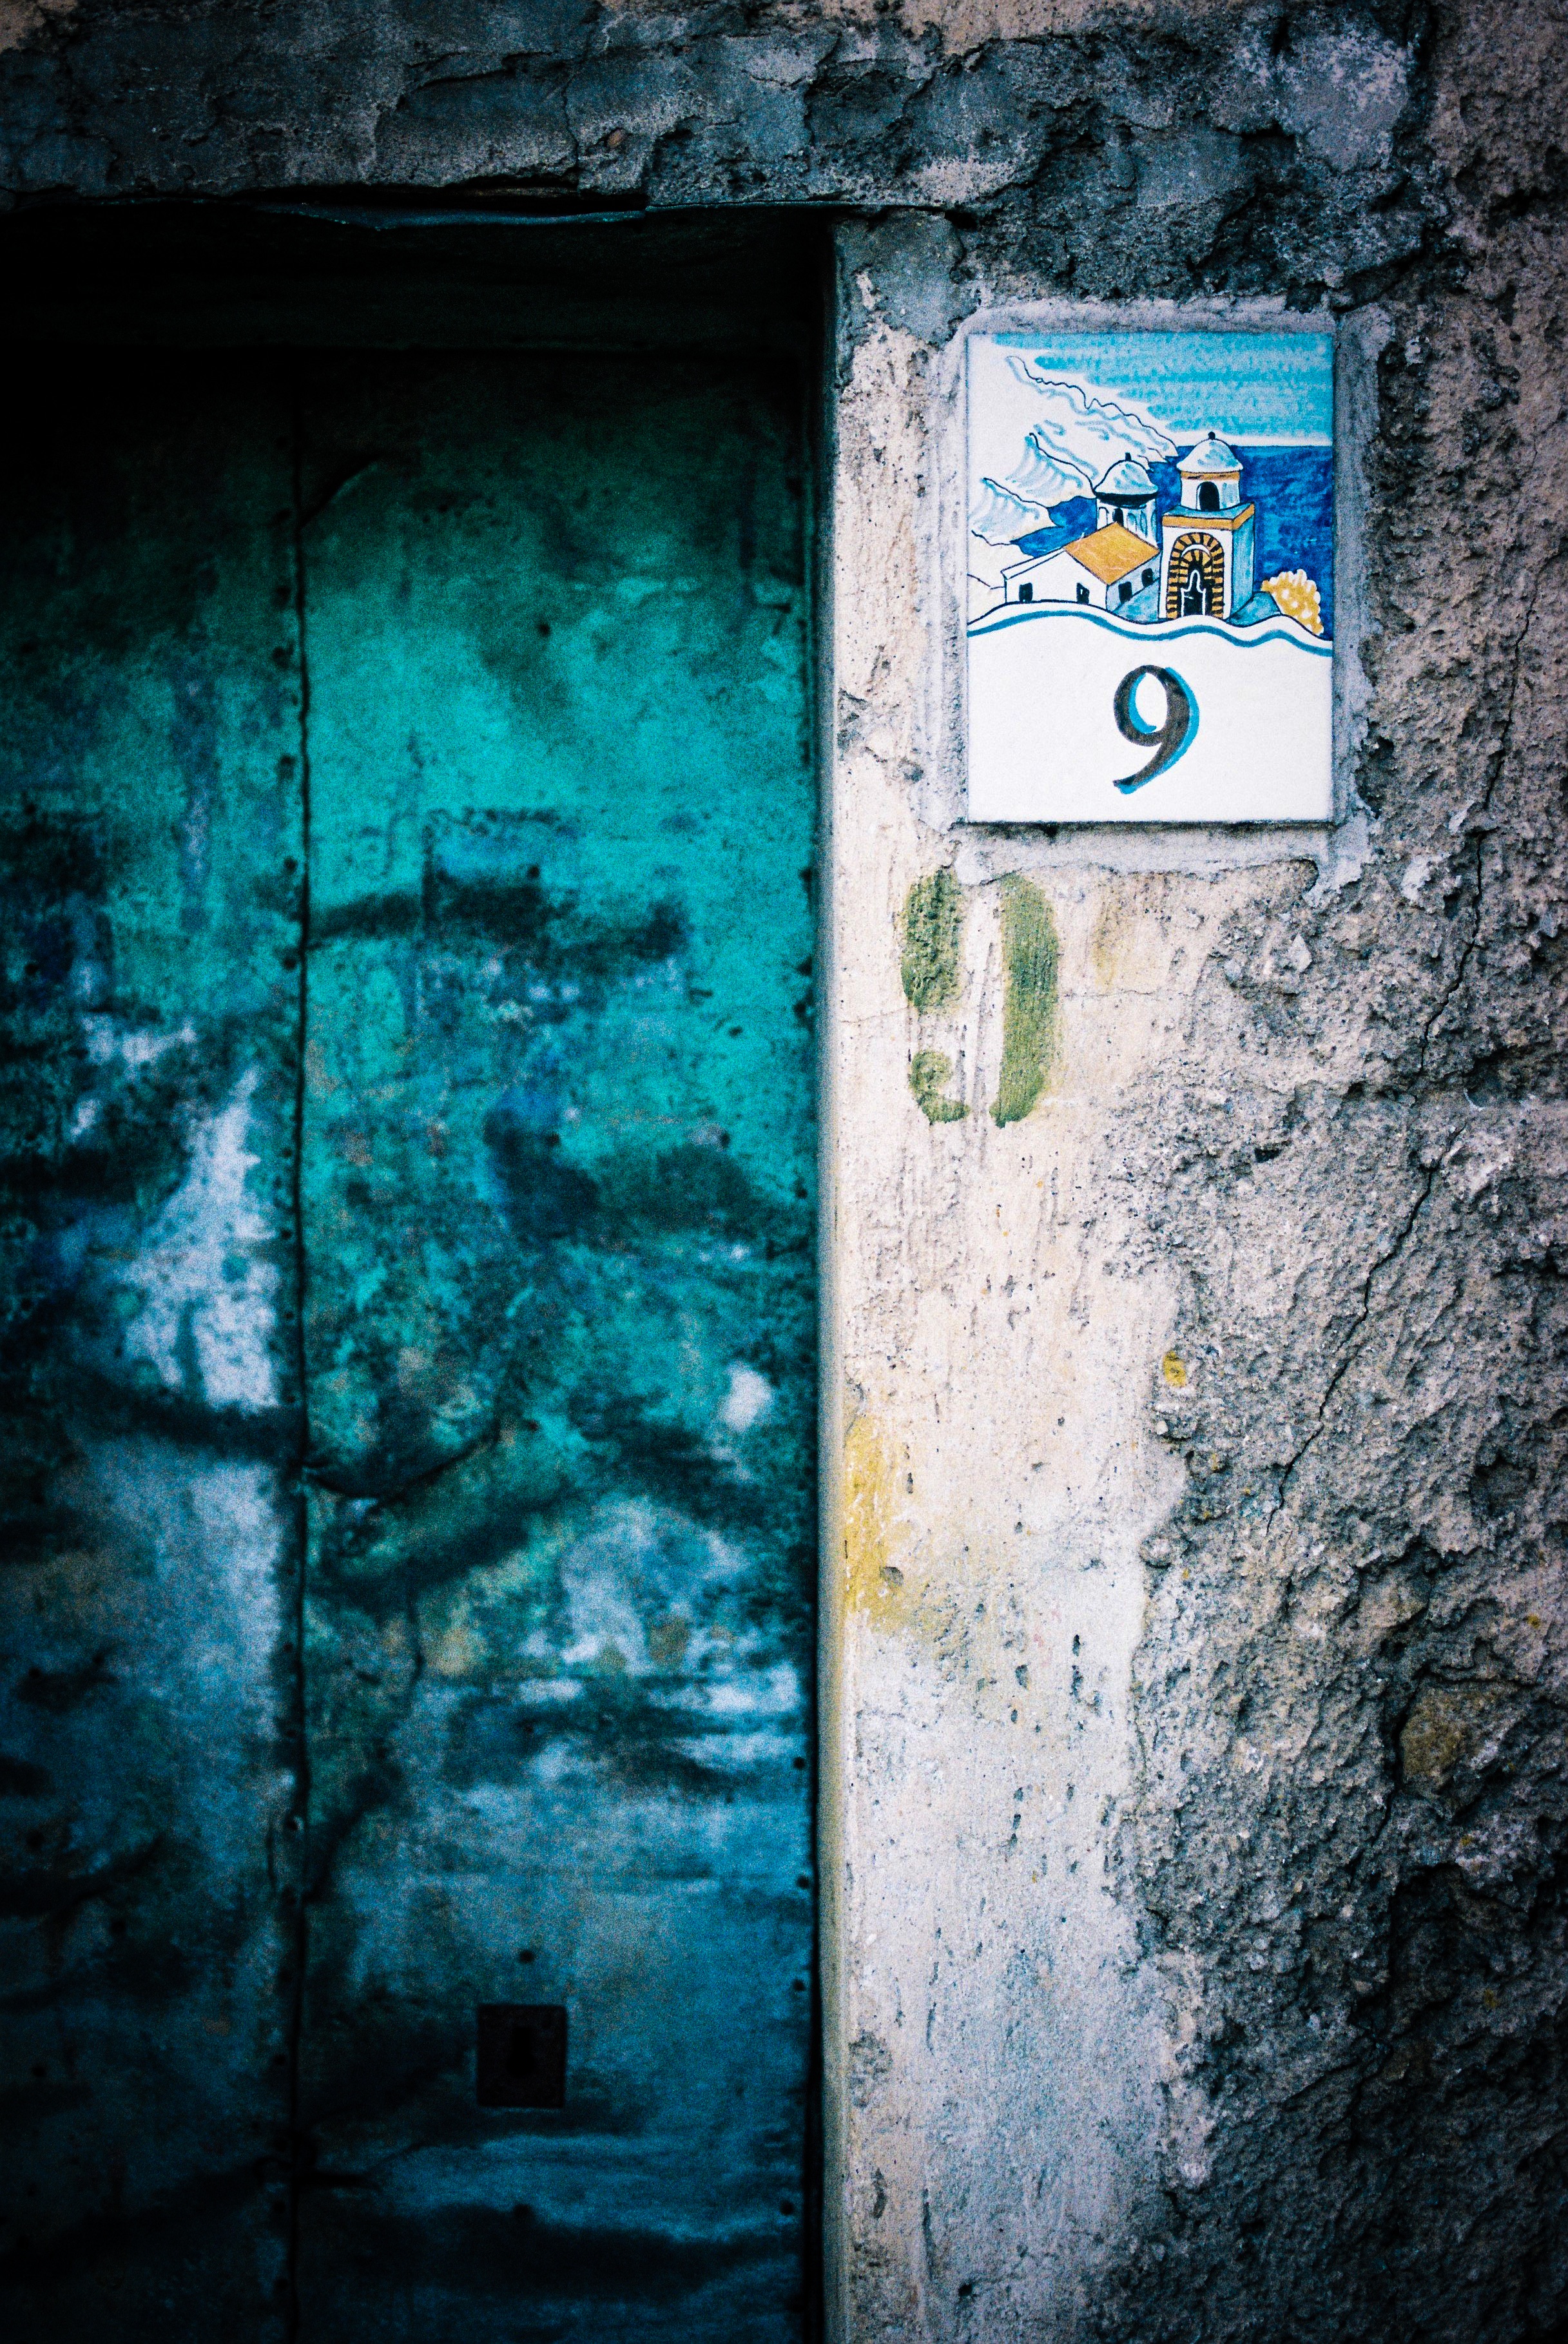
texture, wall, green, color, blue, art, urban area